Dosan Line

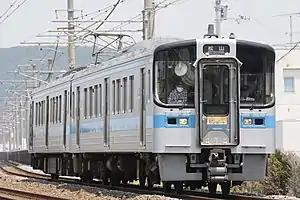
Rapid "Sunport" 7000 series EMU

The line is generally divided into three parts for local services at Awa-Ikeda and Kōchi. For the segment between Tadotsu and Kotohira, there are through services to/from Okayama and Takamatsu. The Tosa Kuroshio Railway Gomen-Nahari Line has through service to/from Kōchi.